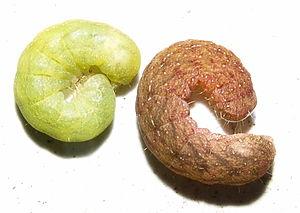
La Méticuleuse ou Craintive, Phlogophora meticulosa, est un papillon nocturne de la famille des Noctuidae.